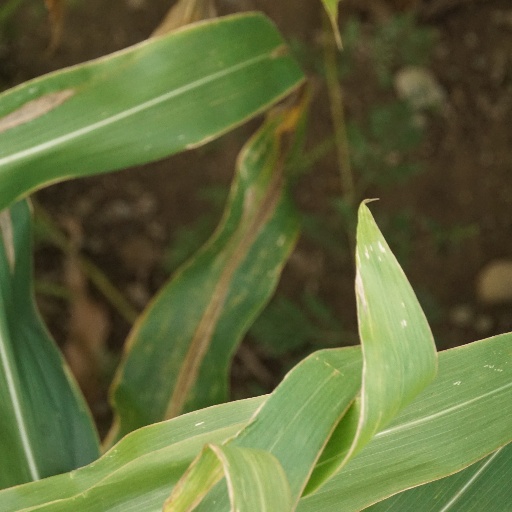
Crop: maize; corn